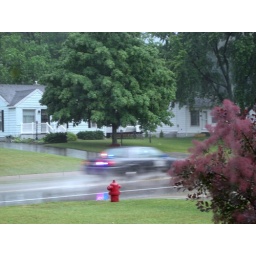
Police cruiser, the house across the street was hit by lightning and caught fire.